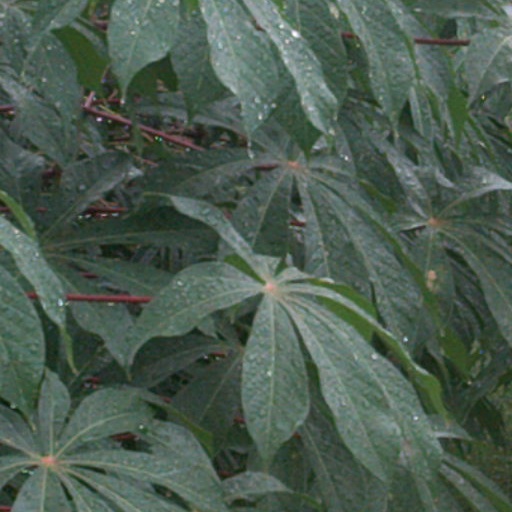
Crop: cassava